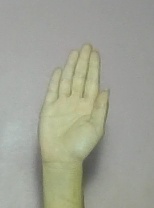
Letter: seen